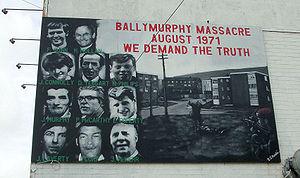
1971 est une année commune commençant un vendredi.
Le massacre de Ballymurphy désigne la mort de onze civils causée par le régiment de parachutistes de l'Armée britannique à Belfast, en Irlande du Nord, entre le 9 et le 11 août 1971, au cours de l'Opération Demetrius. Ce massacre est aussi appelé Belfast Bloody Sunday, en référence à un autre massacre de civils par le même bataillon, quelques mois plus tard.